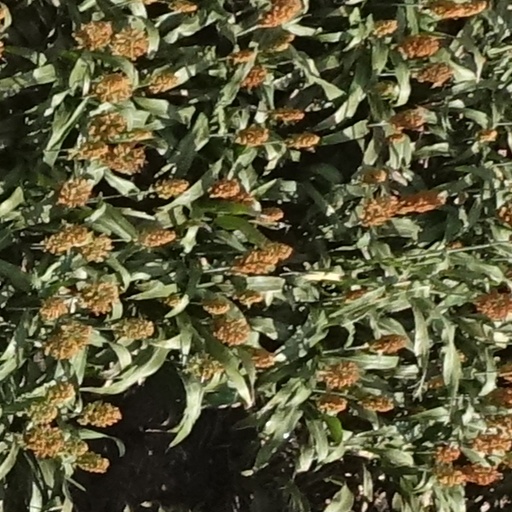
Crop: sorghum